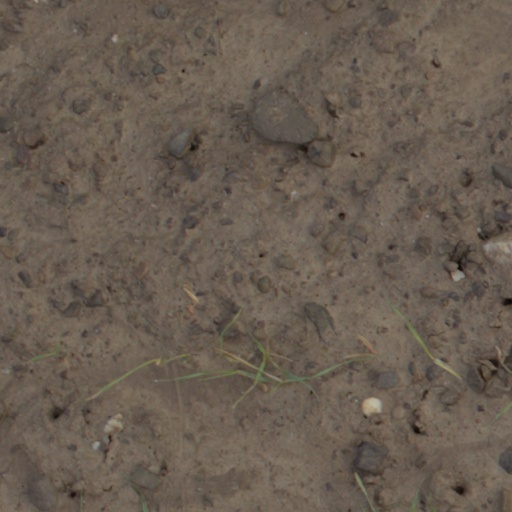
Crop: wheat